Theodor Gaster

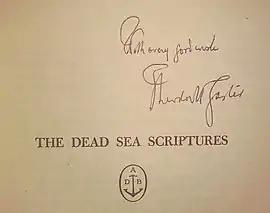
Signed copy of "The Dead Sea Scriptures"

Gaster was born in London, the son of the folklorist Moses Gaster, then Chief Rabbi of the English Sephardi community, who was Romanian by birth and a well-known linguist and scholar of Judaica. He was also a leading Zionist, and named his son after his friend, Theodor Herzl, who had died in 1904, shortly before the boy's birth. Theodor recalled that the first draft of the Balfour Declaration was prepared in his father's home. His mother was the daughter of Michael Friedländer. Visitors to the Gaster home included Churchill, Lenin, and Freud.